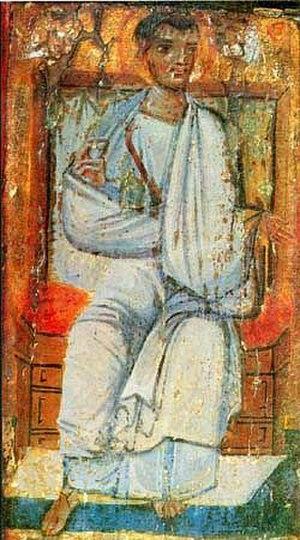
Thaddée d'Édesse aussi appelé Addaï ou Judas le Zélote est un disciple de Jésus qui selon la tradition aurait évangélisé des territoires en Mésopotamie et en particulier Édesse et le sud du royaume d'Arménie.
L’Histoire de l'icône byzantine et orthodoxe est la description des processus historiques d'apparition et de développement de la peinture d'icônes dans le monde orthodoxe. L'icône est un genre de peinture, de nature religieuse par ses thèmes et ses sujets, cultuelle par sa signification, qui débute au haut Moyen Âge, voire dans l'antiquité tardive, dans l'Empire romain d'Orient. L'icône religieuse a pour but d'être un lien entre le monde divin et le monde terrestre, durant la prière individuelle ou la liturgie chrétienne.